Tony Brooks-James

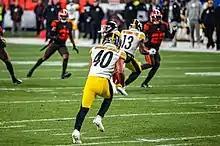
Brooks-James in a game against the Cleveland Browns in 2019

Brooks-James was signed to the Steelers practice squad on October 15, 2019. He was promoted to the active roster on November 2 and made his NFL debut the next day. He was released on November 16.